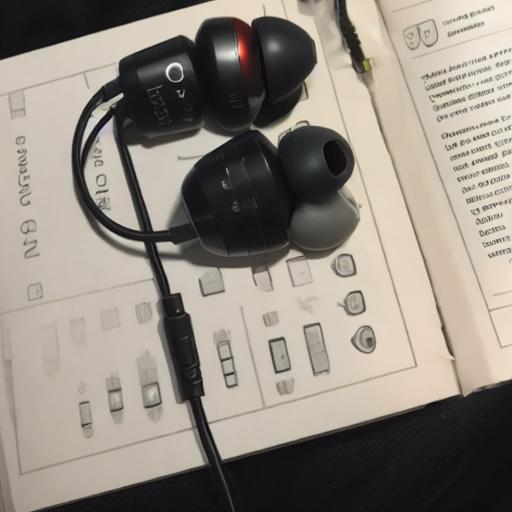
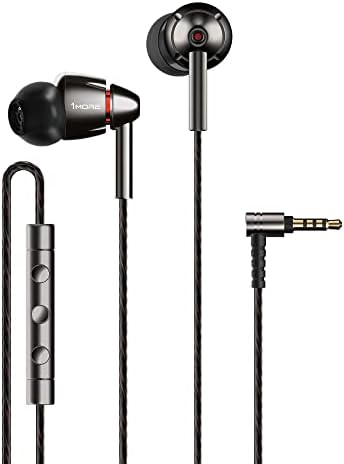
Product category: headphones
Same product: no